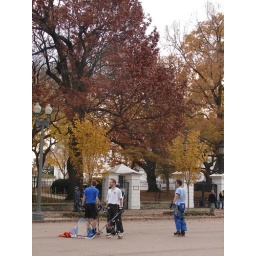
Street hockey in front of the white house